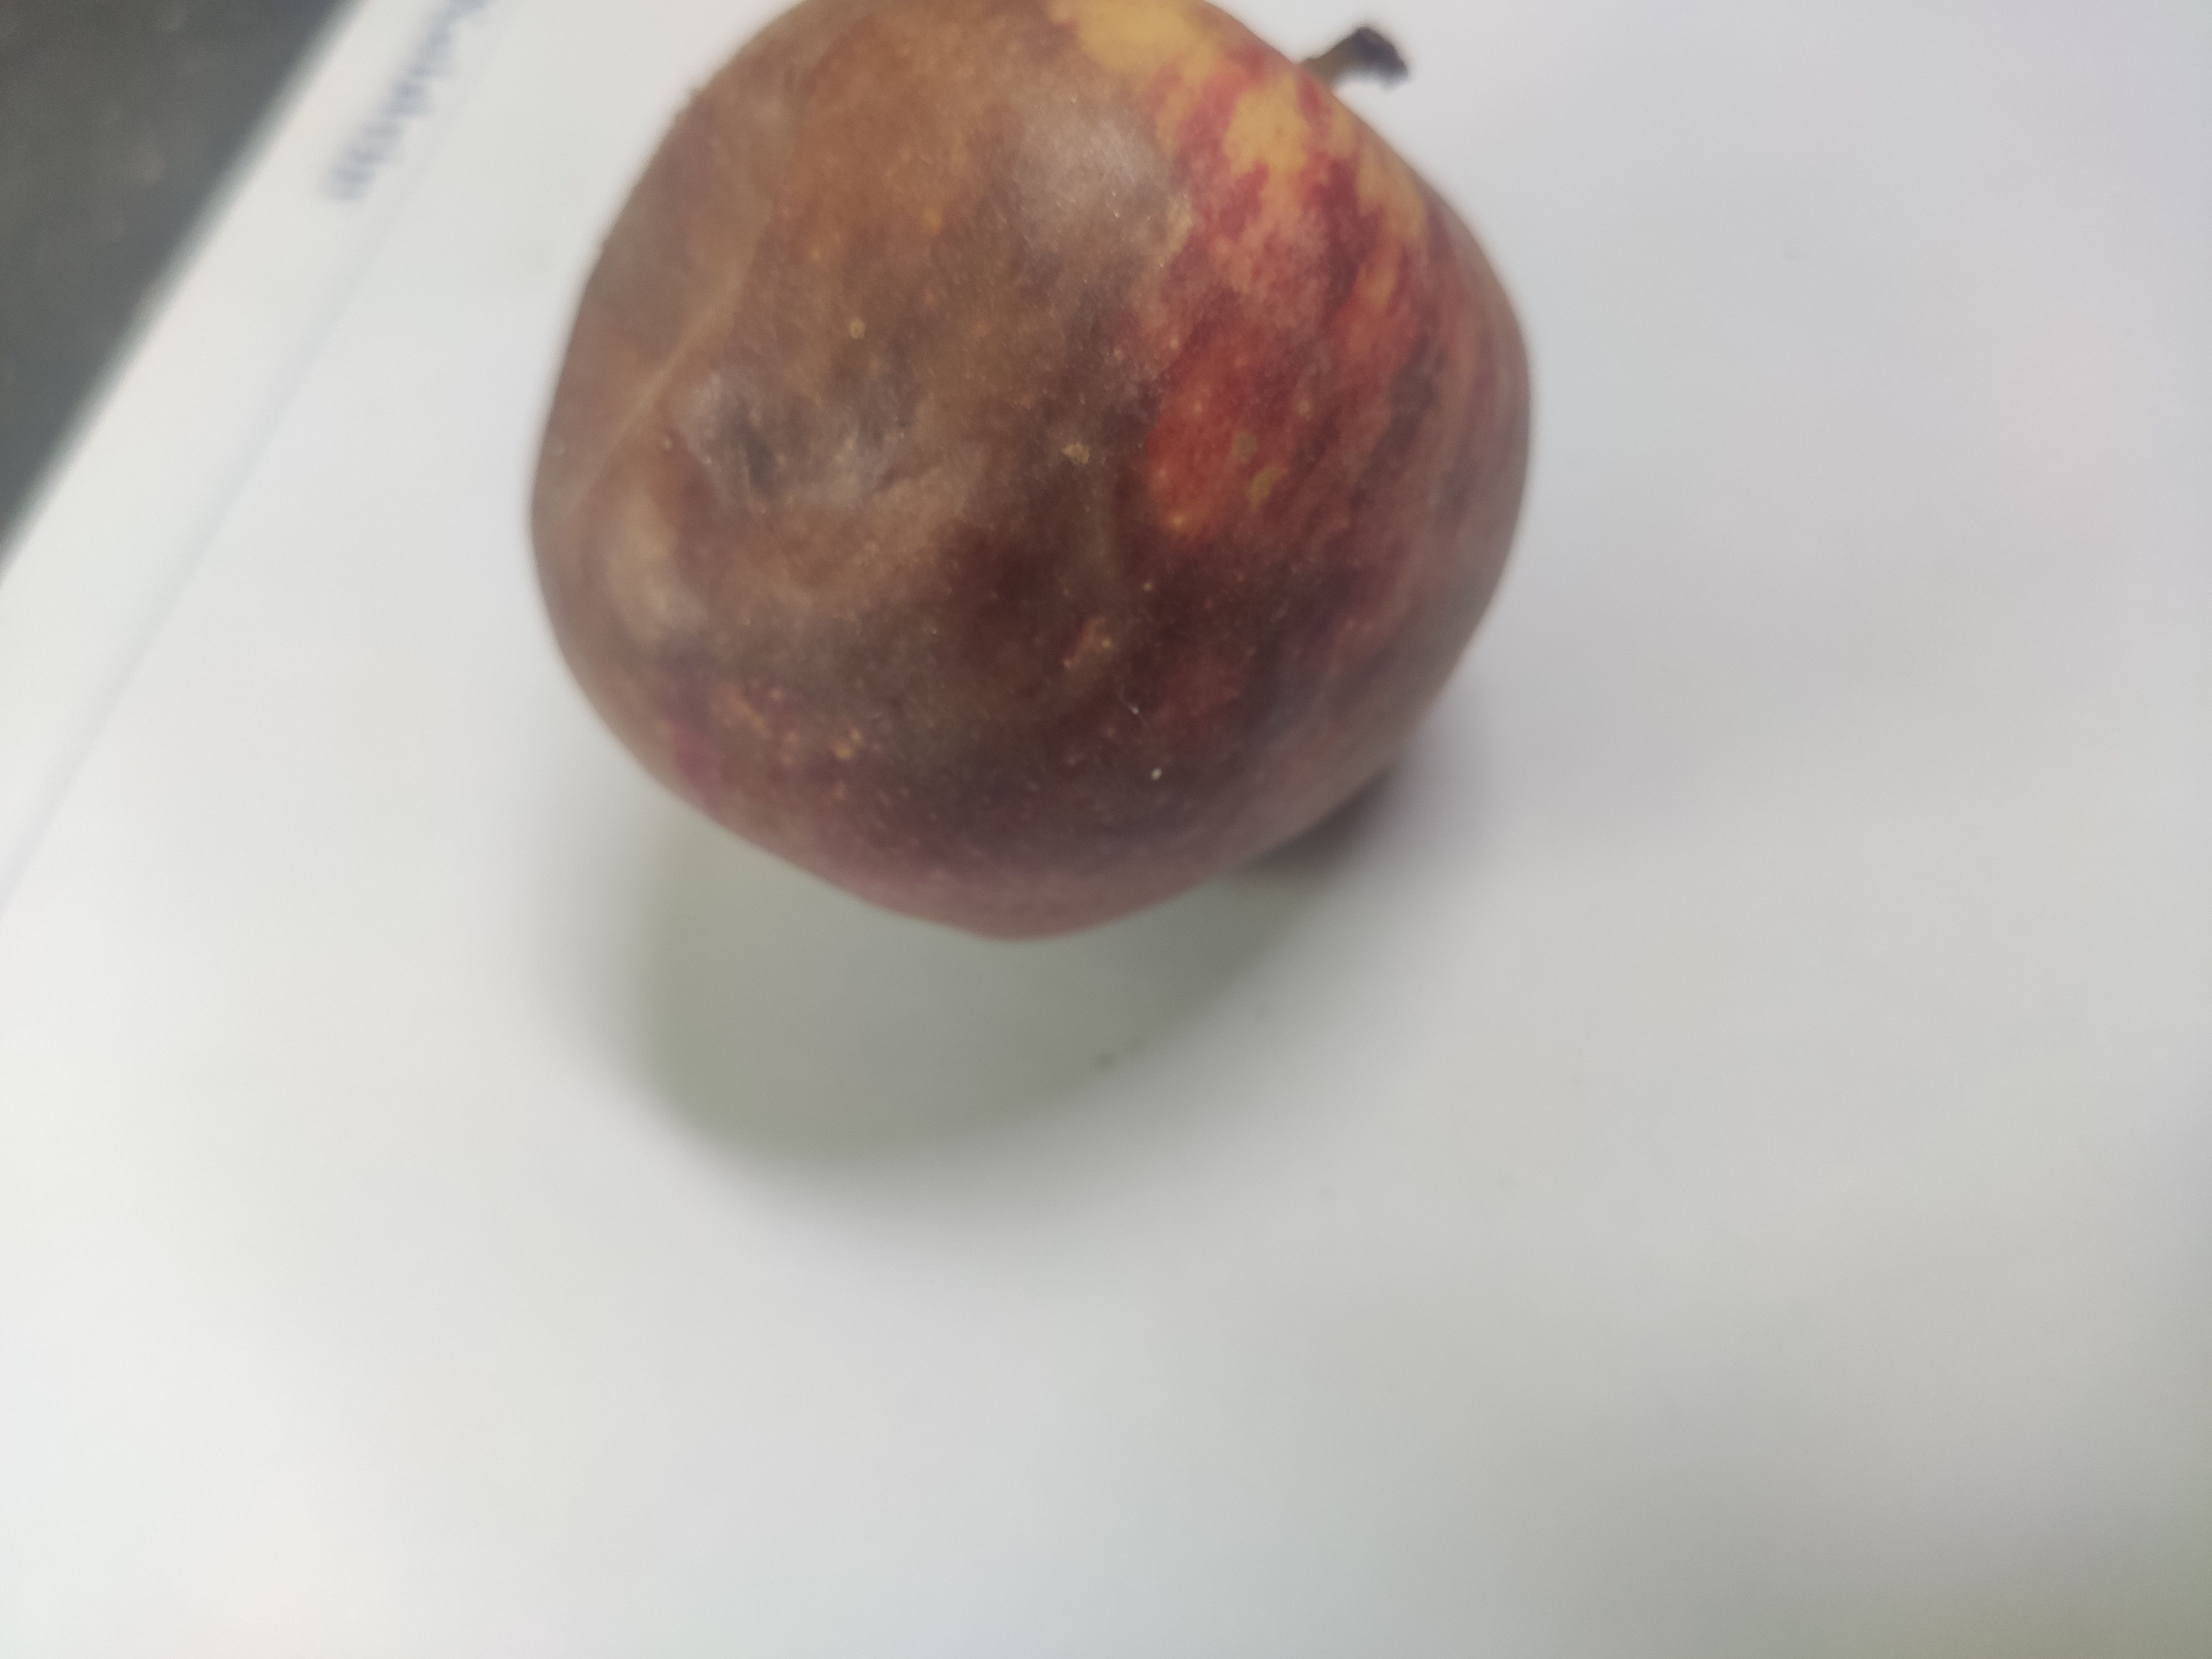
Fruit: apple
Grade: 3rd-grade